Lake McDonald Lodge Coffee Shop

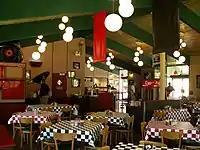
Interior of the Coffee Shop with original light fixtures

Brinkman and Lenon was founded shortly after World War II, continuing after the death of the founding partners in 1961 until the firm was sold to the Architects Design Group in the 1990s. The firm designed the Logan Pass Visitor Center and the Saint Mary Visitor Center, Entrance Station and Checking Stations at the eastern side of the park as well as other structures at West Glacier, Saint Mary and Rising Sun.